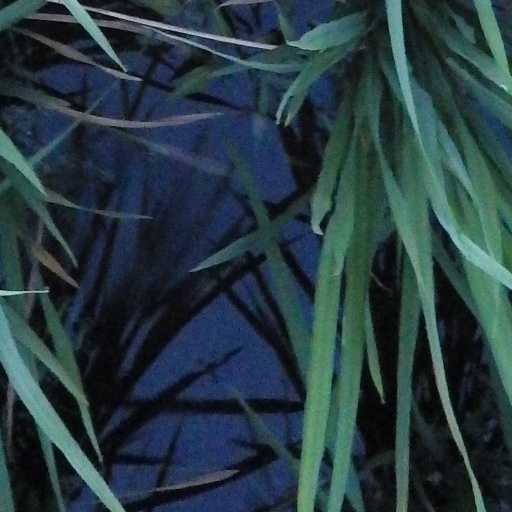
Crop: rice